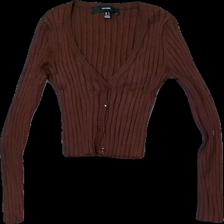
View: front
Type: Cardigan
Category: Ladies
Brand: Not in the list
Brand text on label: vero moda
Colors: Brown
Material: 87% Viscose 13% Cont?
Cut: Tight, Cropped
Size: XS
Season: All
Price range: 50-100
Recommended usage: Reuse
Description: knitted ribbed cardigan